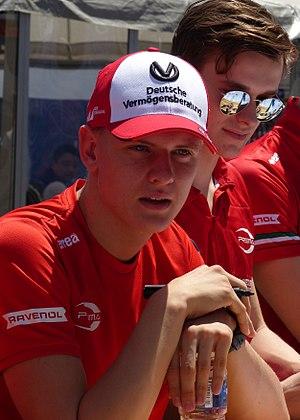
Michael Schumacher, né le 3 janvier 1969 à Hürth-Hermülheim, près de Cologne en Allemagne, est un pilote automobile allemand, surnommé « Schumi » par ses fans ou parfois par les journalistes. Avec sept titres de champion du monde de Formule 1, 91 victoires en Grand Prix de Formule 1 et 68 pole positions, il possède le plus beau palmarès de ce sport. Michael Schumacher a détenu la plupart des records de la Formule 1 à l'exception des records de précocité, mais Lewis Hamilton se les approprie progressivement.